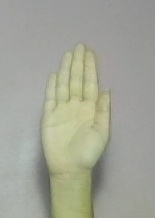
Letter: seen